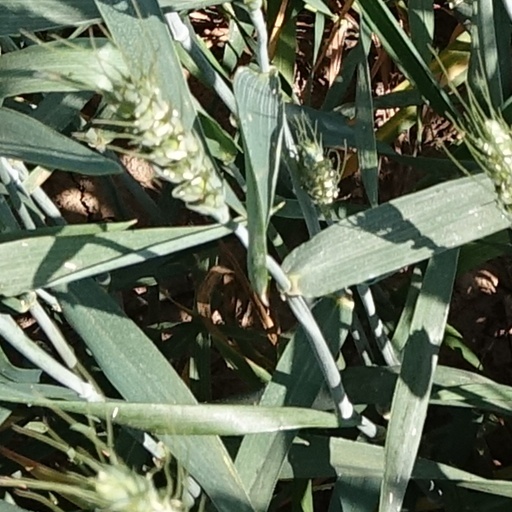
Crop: wheat